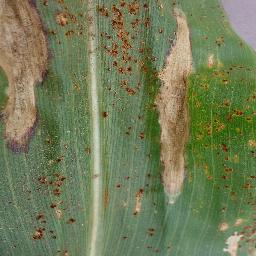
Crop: corn
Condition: (maize)_northern_blight